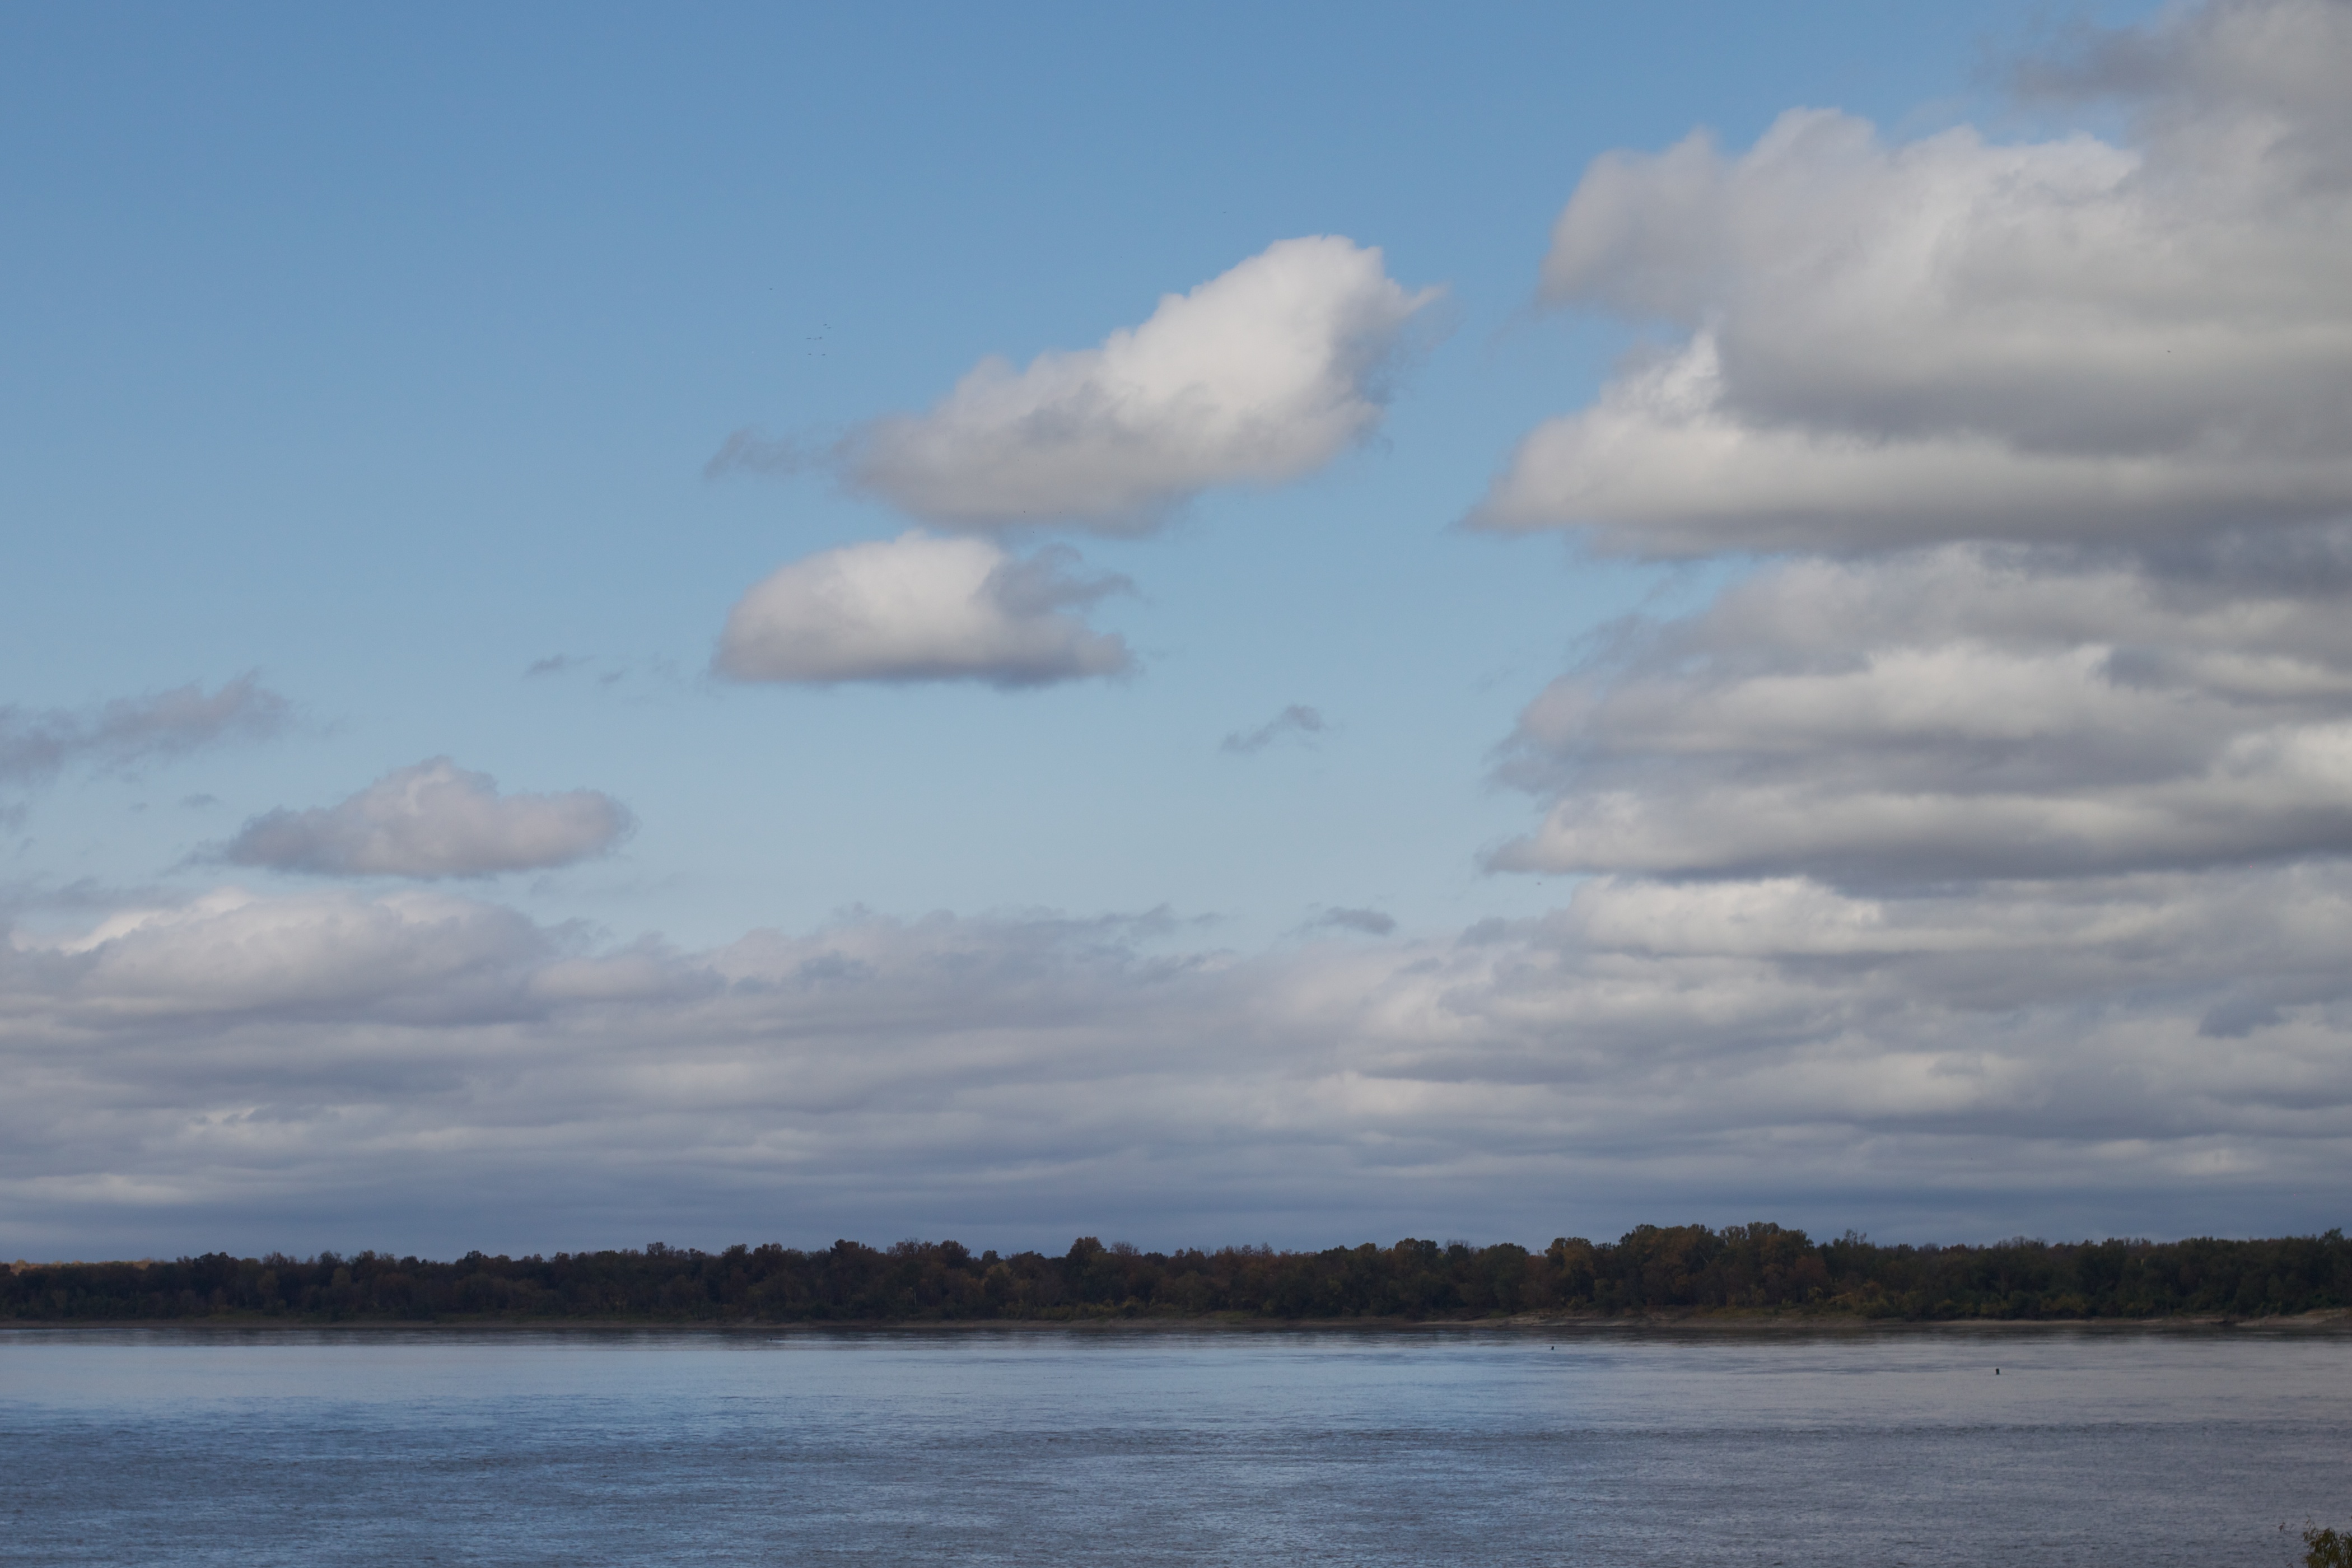
sea, coast, ocean, horizon, cloud, sky, shore, lake, vehicle, bay, body of water, loch, odyssey, meteorological phenomenon